Oil Barons

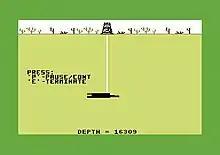
Commodore 64 screenshot

"Oil Barons" received mixed reviews and was awarded a Certificate of Merit in the category of "1984 Best Multi-Player Video Game/Computer Game" at the fifth annual Arkie Awards.